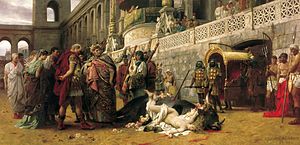
Nero / Eftermæle
En kristen Dirke, af Henryk Siemiradzki. En kvindelig martyr, som man tænkte sig optrinnet.
Lucius Domitius Ahenobarbus var en romersk kejser 54 – 68 og den sidste af det julisk-claudiske dynasti. Han var kendt som Nero og én af Roms mest berygtede herskere.